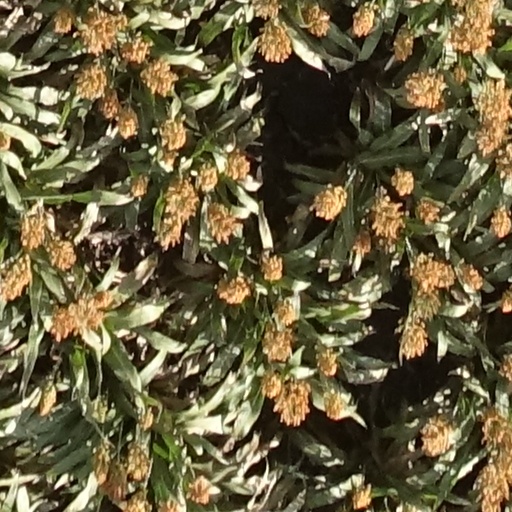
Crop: sorghum